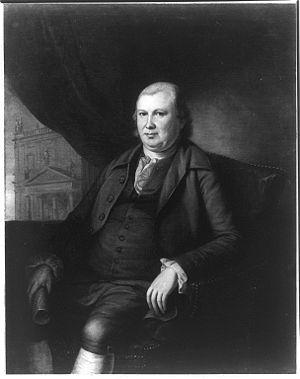
John Holker junior, né à Manchester en 1745 et mort à Berryville le 13 avril 1822, est un manufacturier français, inspecteur général des manufactures à la suite de son père et acteur de la Révolution américaine, nommé en 1778 consul de France en Pennsylvanie, puis en 1779 consul général de France pour les quatre états du Delaware, de Pennsylvanie, de New York et du New Jersey.